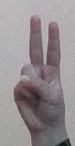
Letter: taa